Christine Lagarde

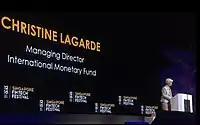
Lagarde addressing the Singapore FinTech Festival 2017

In July 2010, Lagarde told the "PBS NewsHour" that the IMF's lending program for distressed European countries was "a very massive plan, totally unexpected, totally counter-treaty, because it wasn't scheduled in the treaty that we should do a bailout program, as we did." She also said, "we had essentially a trillion dollars on the table to confront any market attack that would target any country, whether it's Greece, Spain, Portugal, or anybody within the eurozone." With respect to the French economy, she stated that besides short-term stimulus efforts: "we must, very decisively, cut our deficit and reduce our debt."